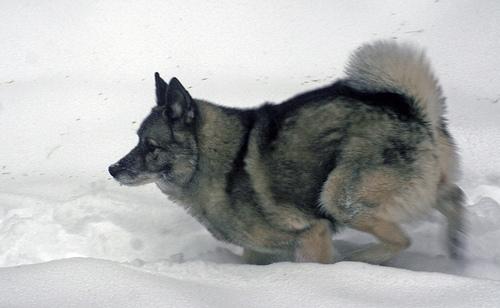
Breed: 217-n000046-Norwegian_elkhound